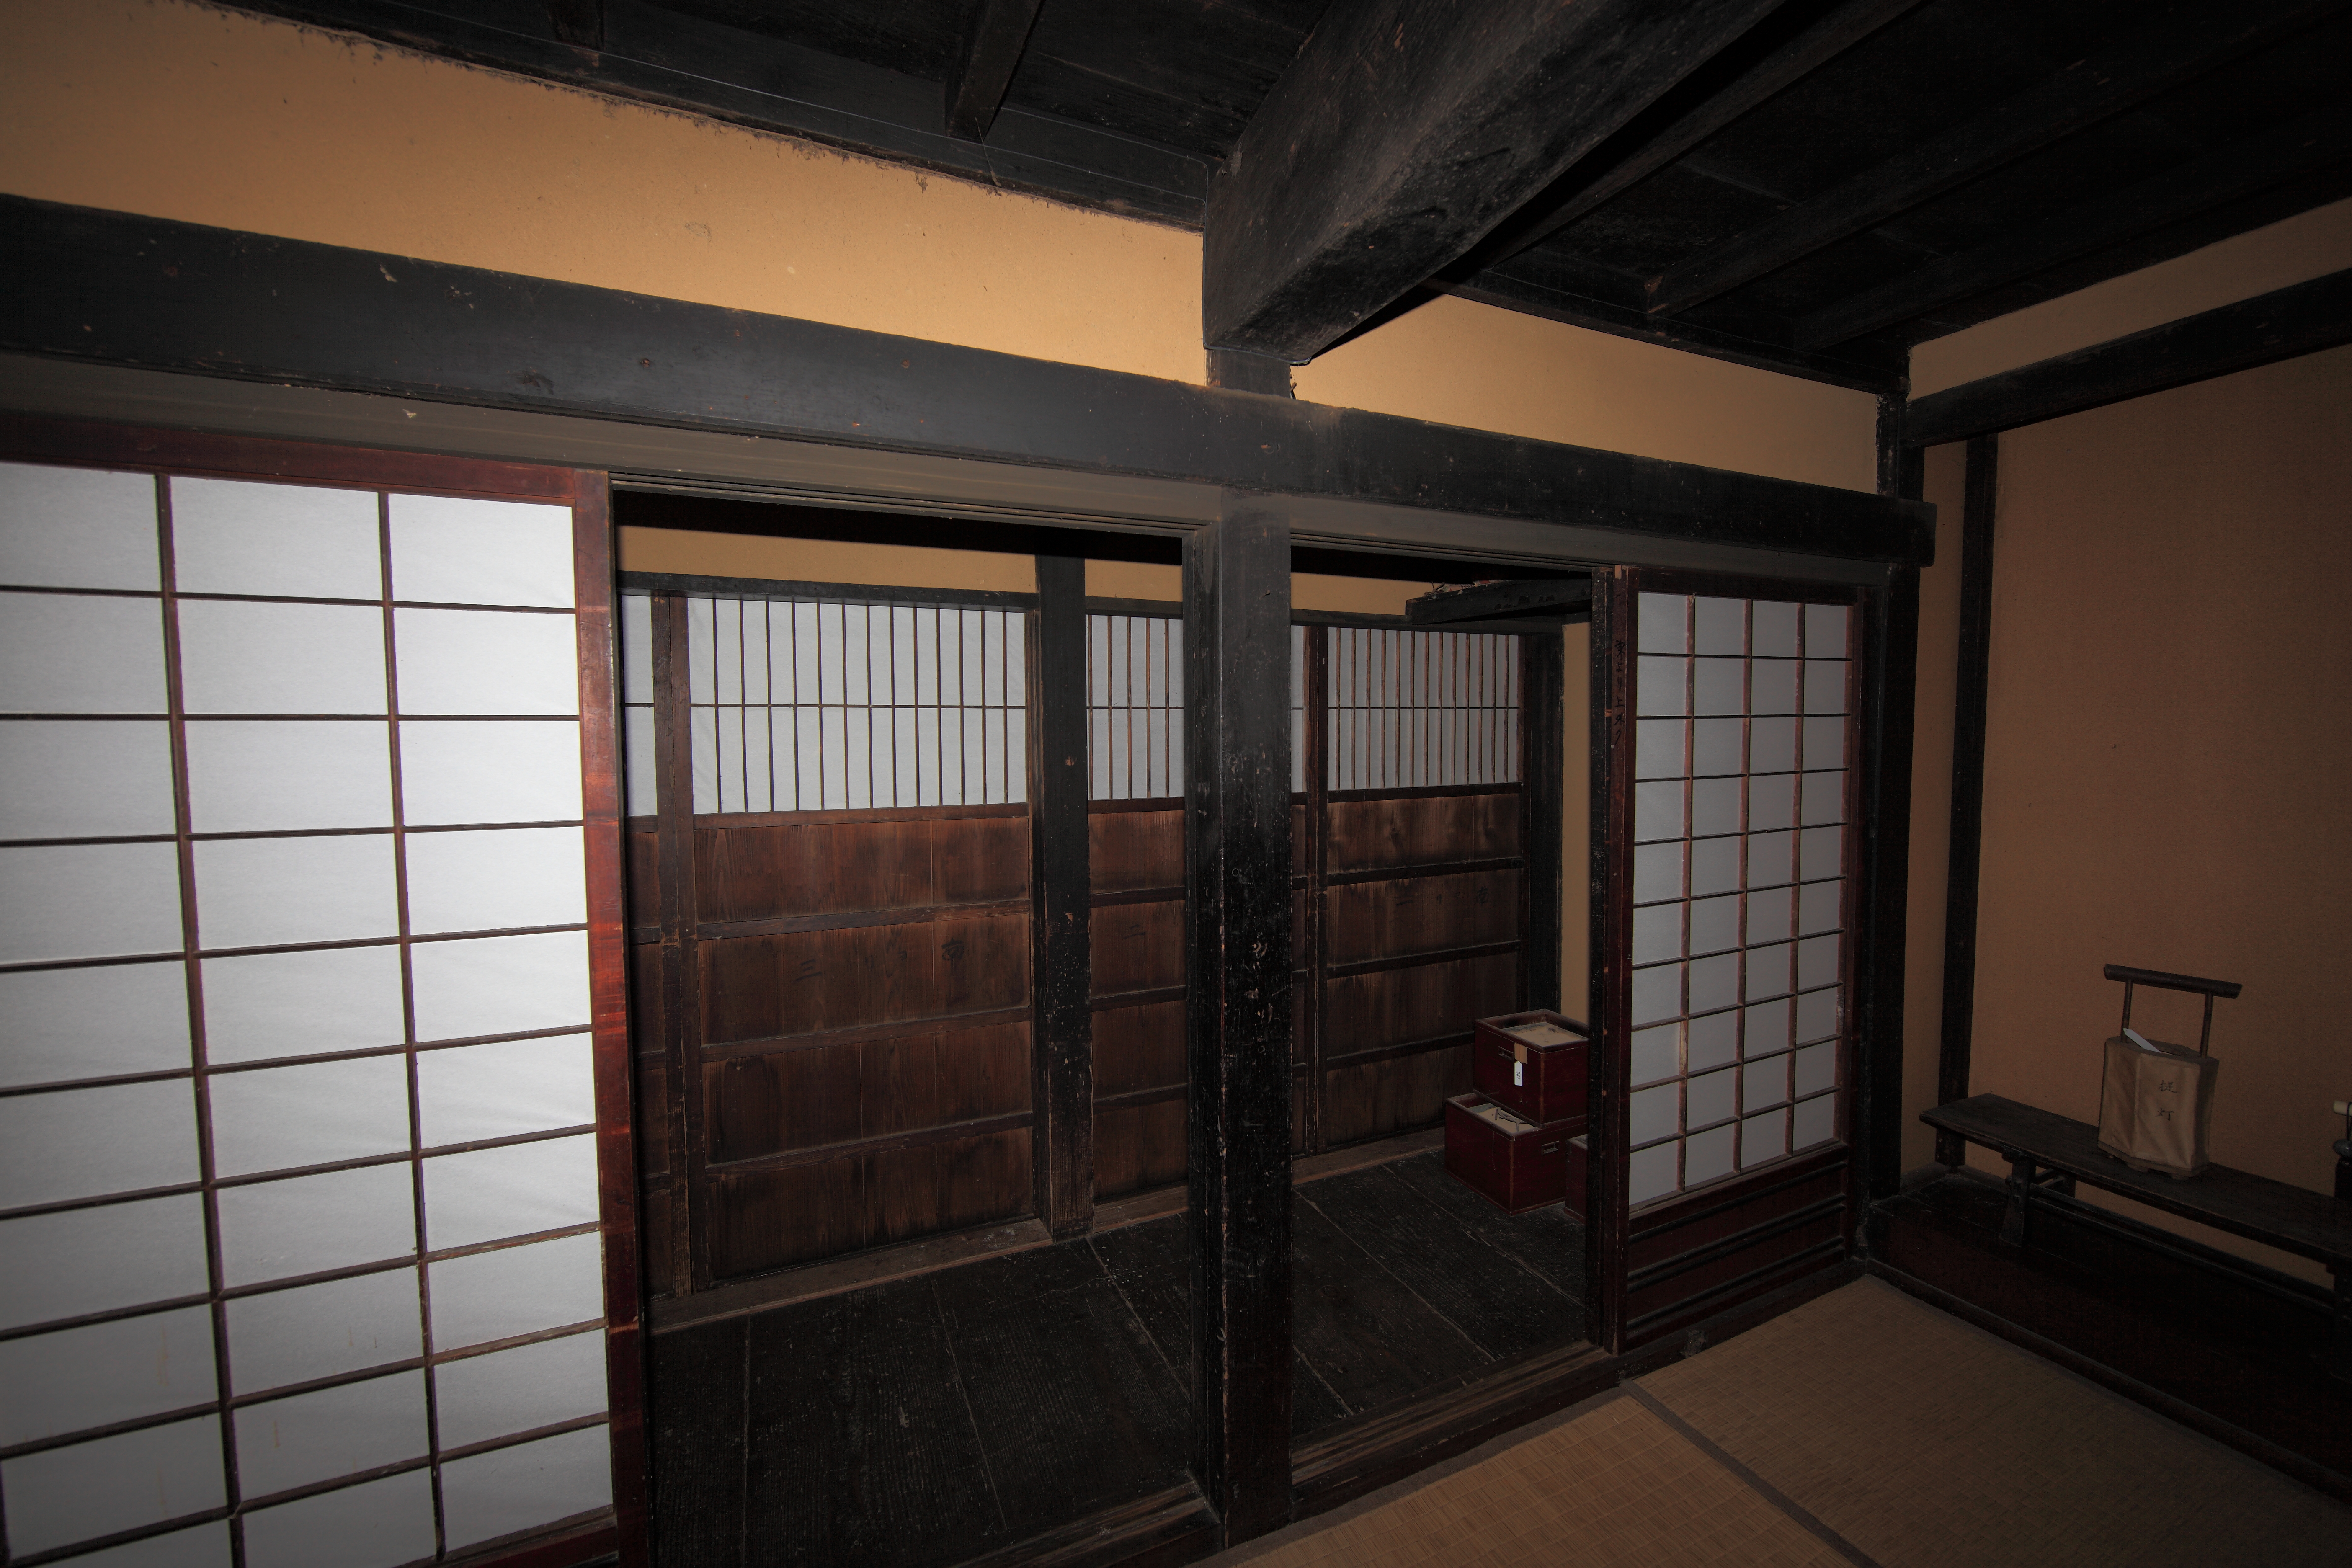
architecture, farm, house, floor, interior, window, old, home, high, ancient, residence, property, exterior, room, door, interior design, design, japanese, 5d, style, hires, tourist attraction, markii, traditional, folk, hi, res, resolution, window covering